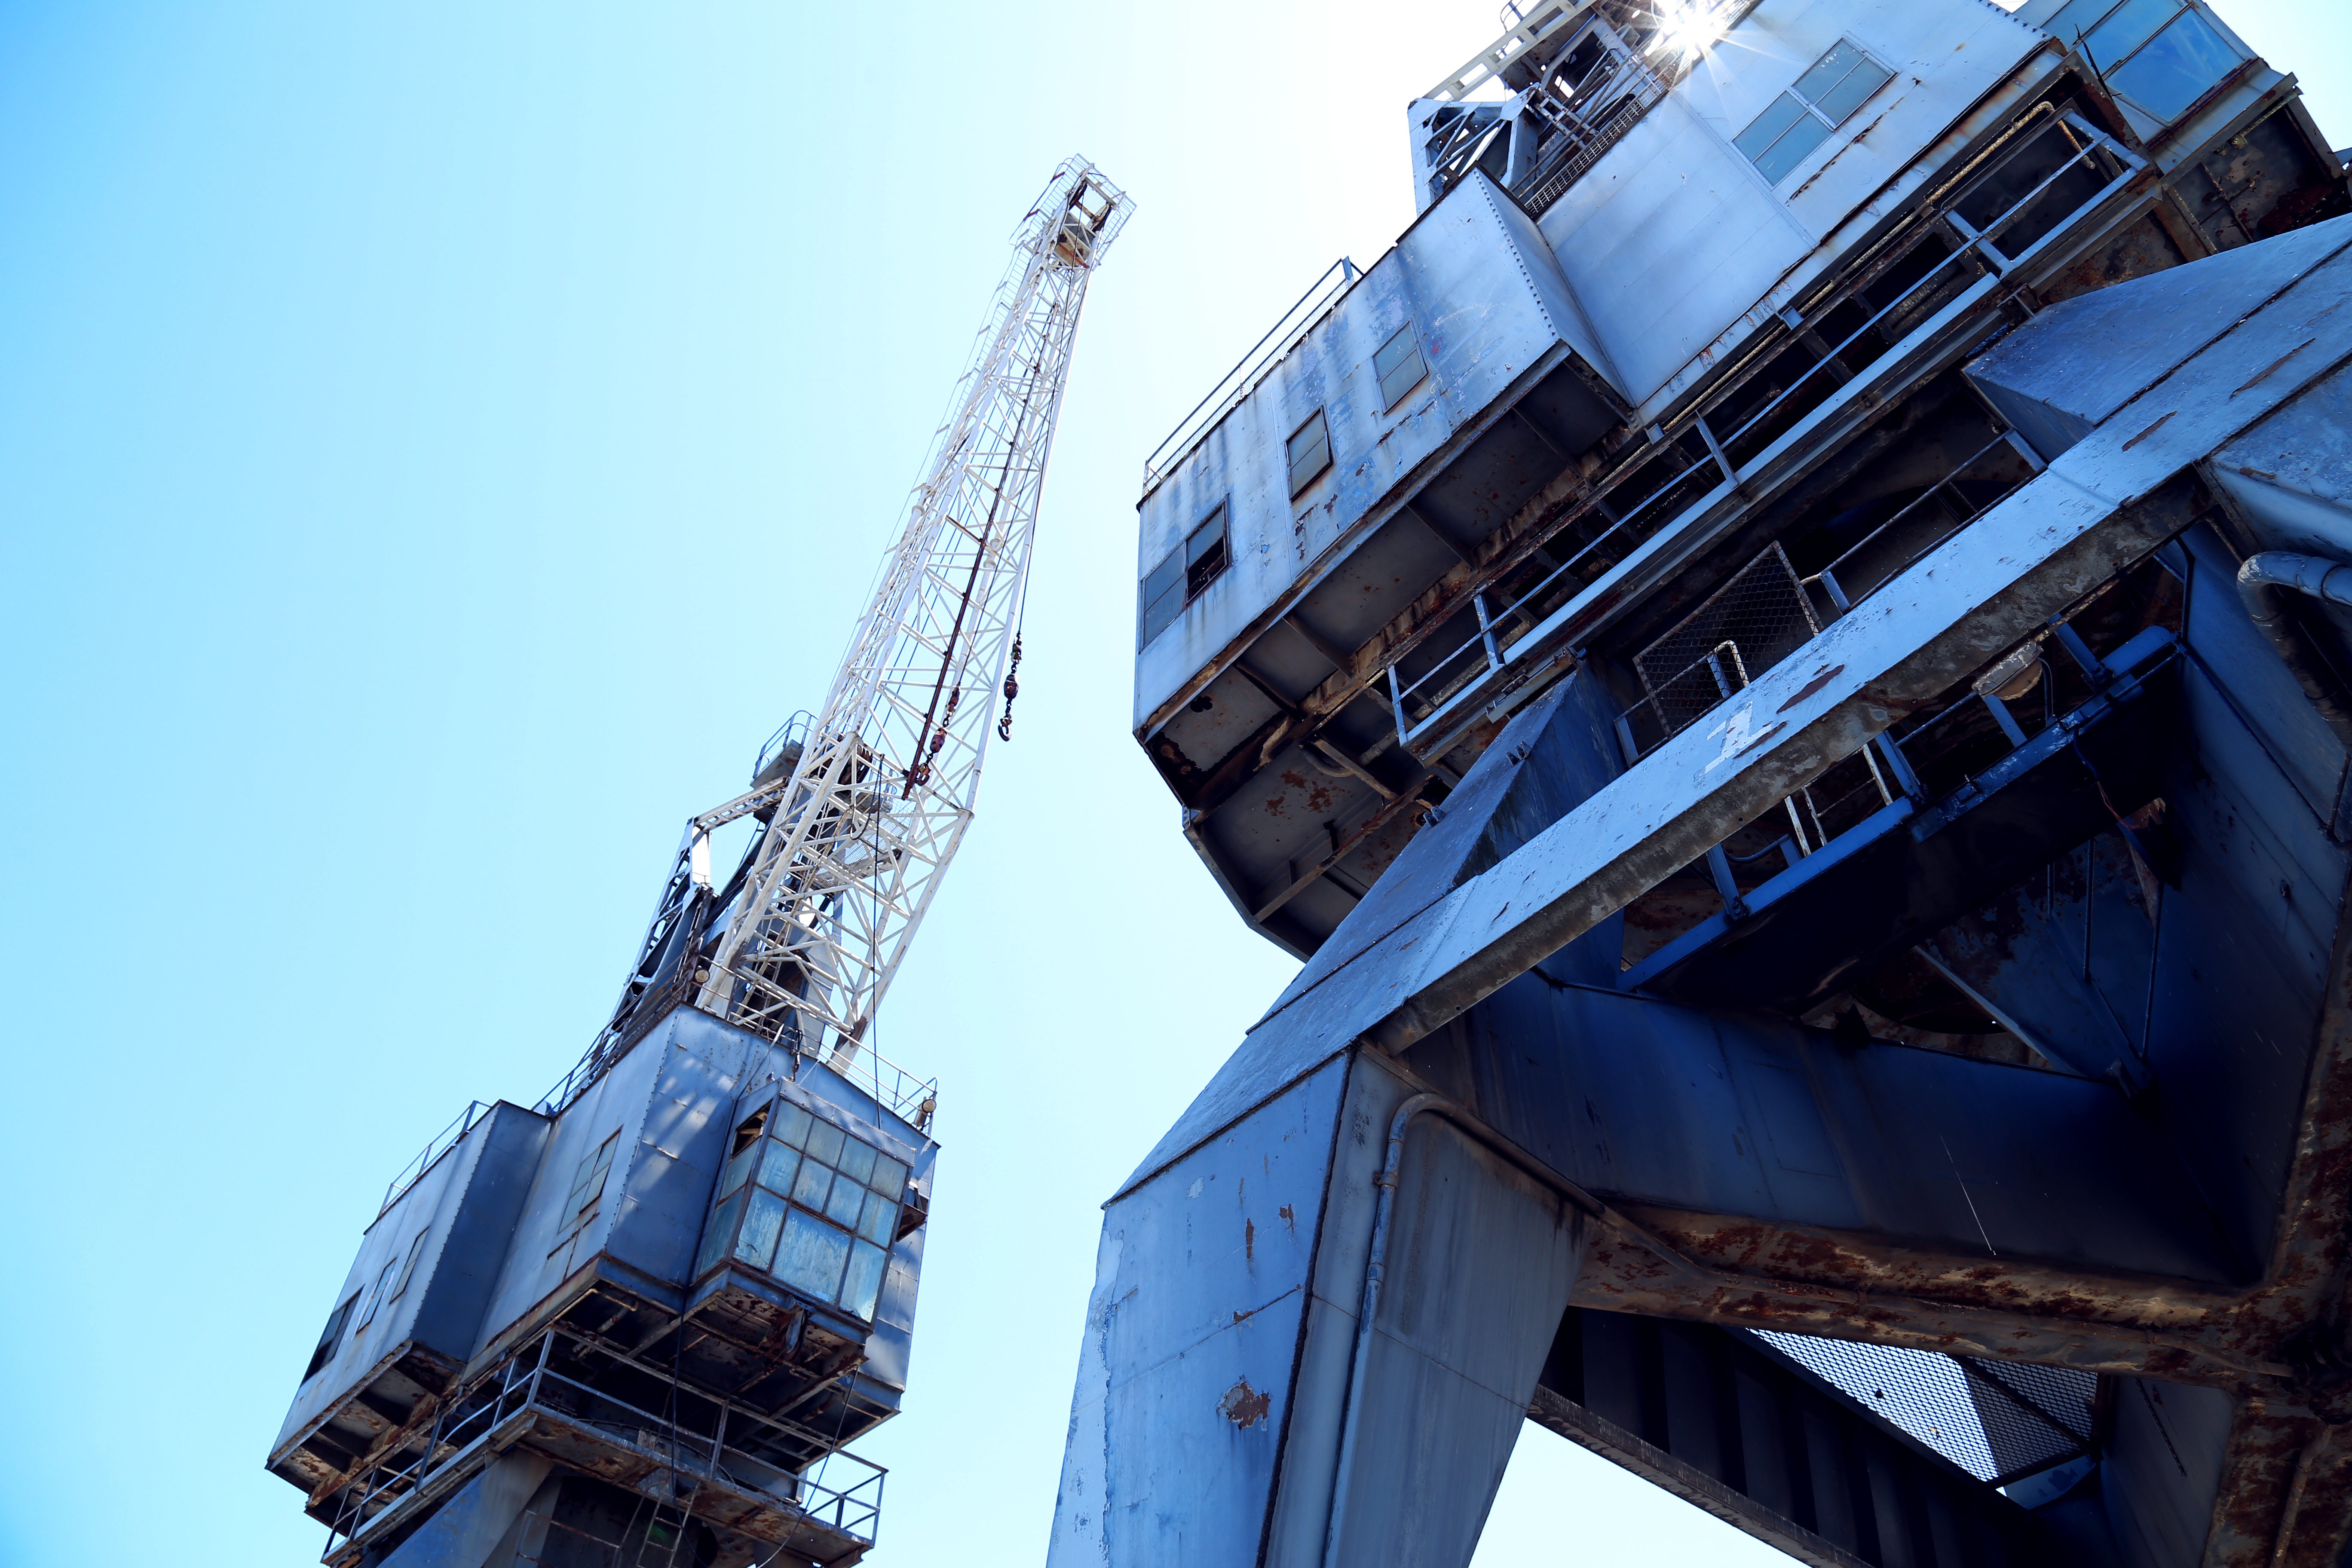
architecture, skyscraper, cityscape, transport, reflection, vehicle, facade, blue, industry, urban area